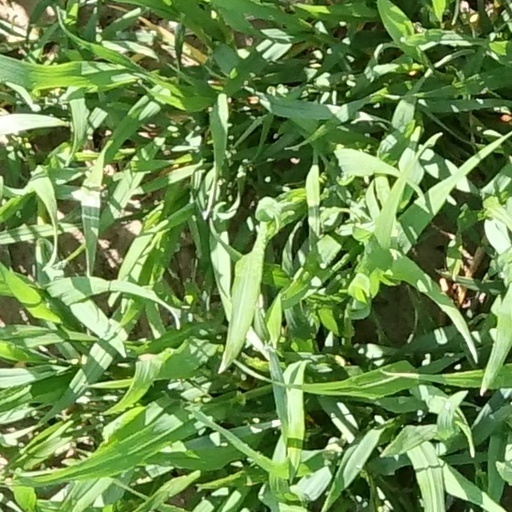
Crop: wheat